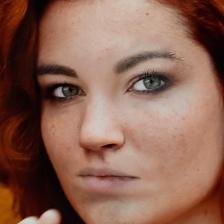
Label: faces